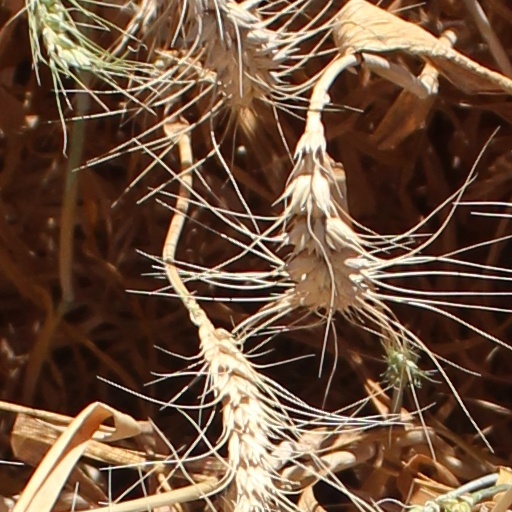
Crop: wheat